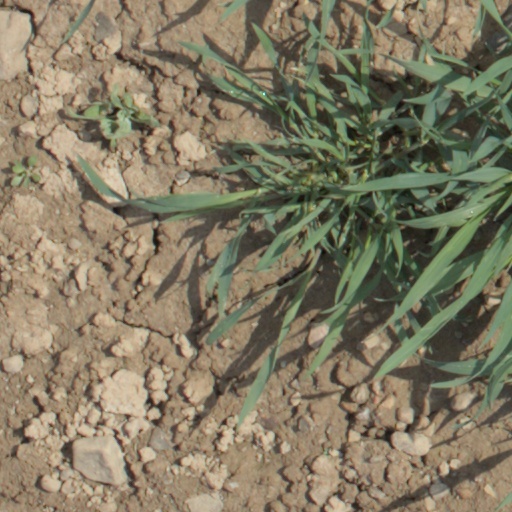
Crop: wheat